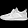
Label: Sneaker